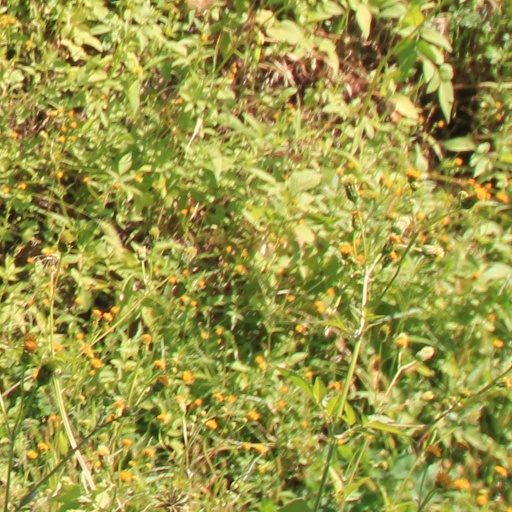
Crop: grape